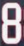
Number: 8